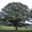
Label: oak_tree